Fimafeng

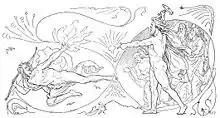

Fimafeng is one of the servants of Ægir in Norse mythology. In the "Lokasenna", Fimafeng is killed out of jealousy by Loki at a party held by his master, after hearing him being lauded by the people for the banquet he had prepared to the Æsir (gods).